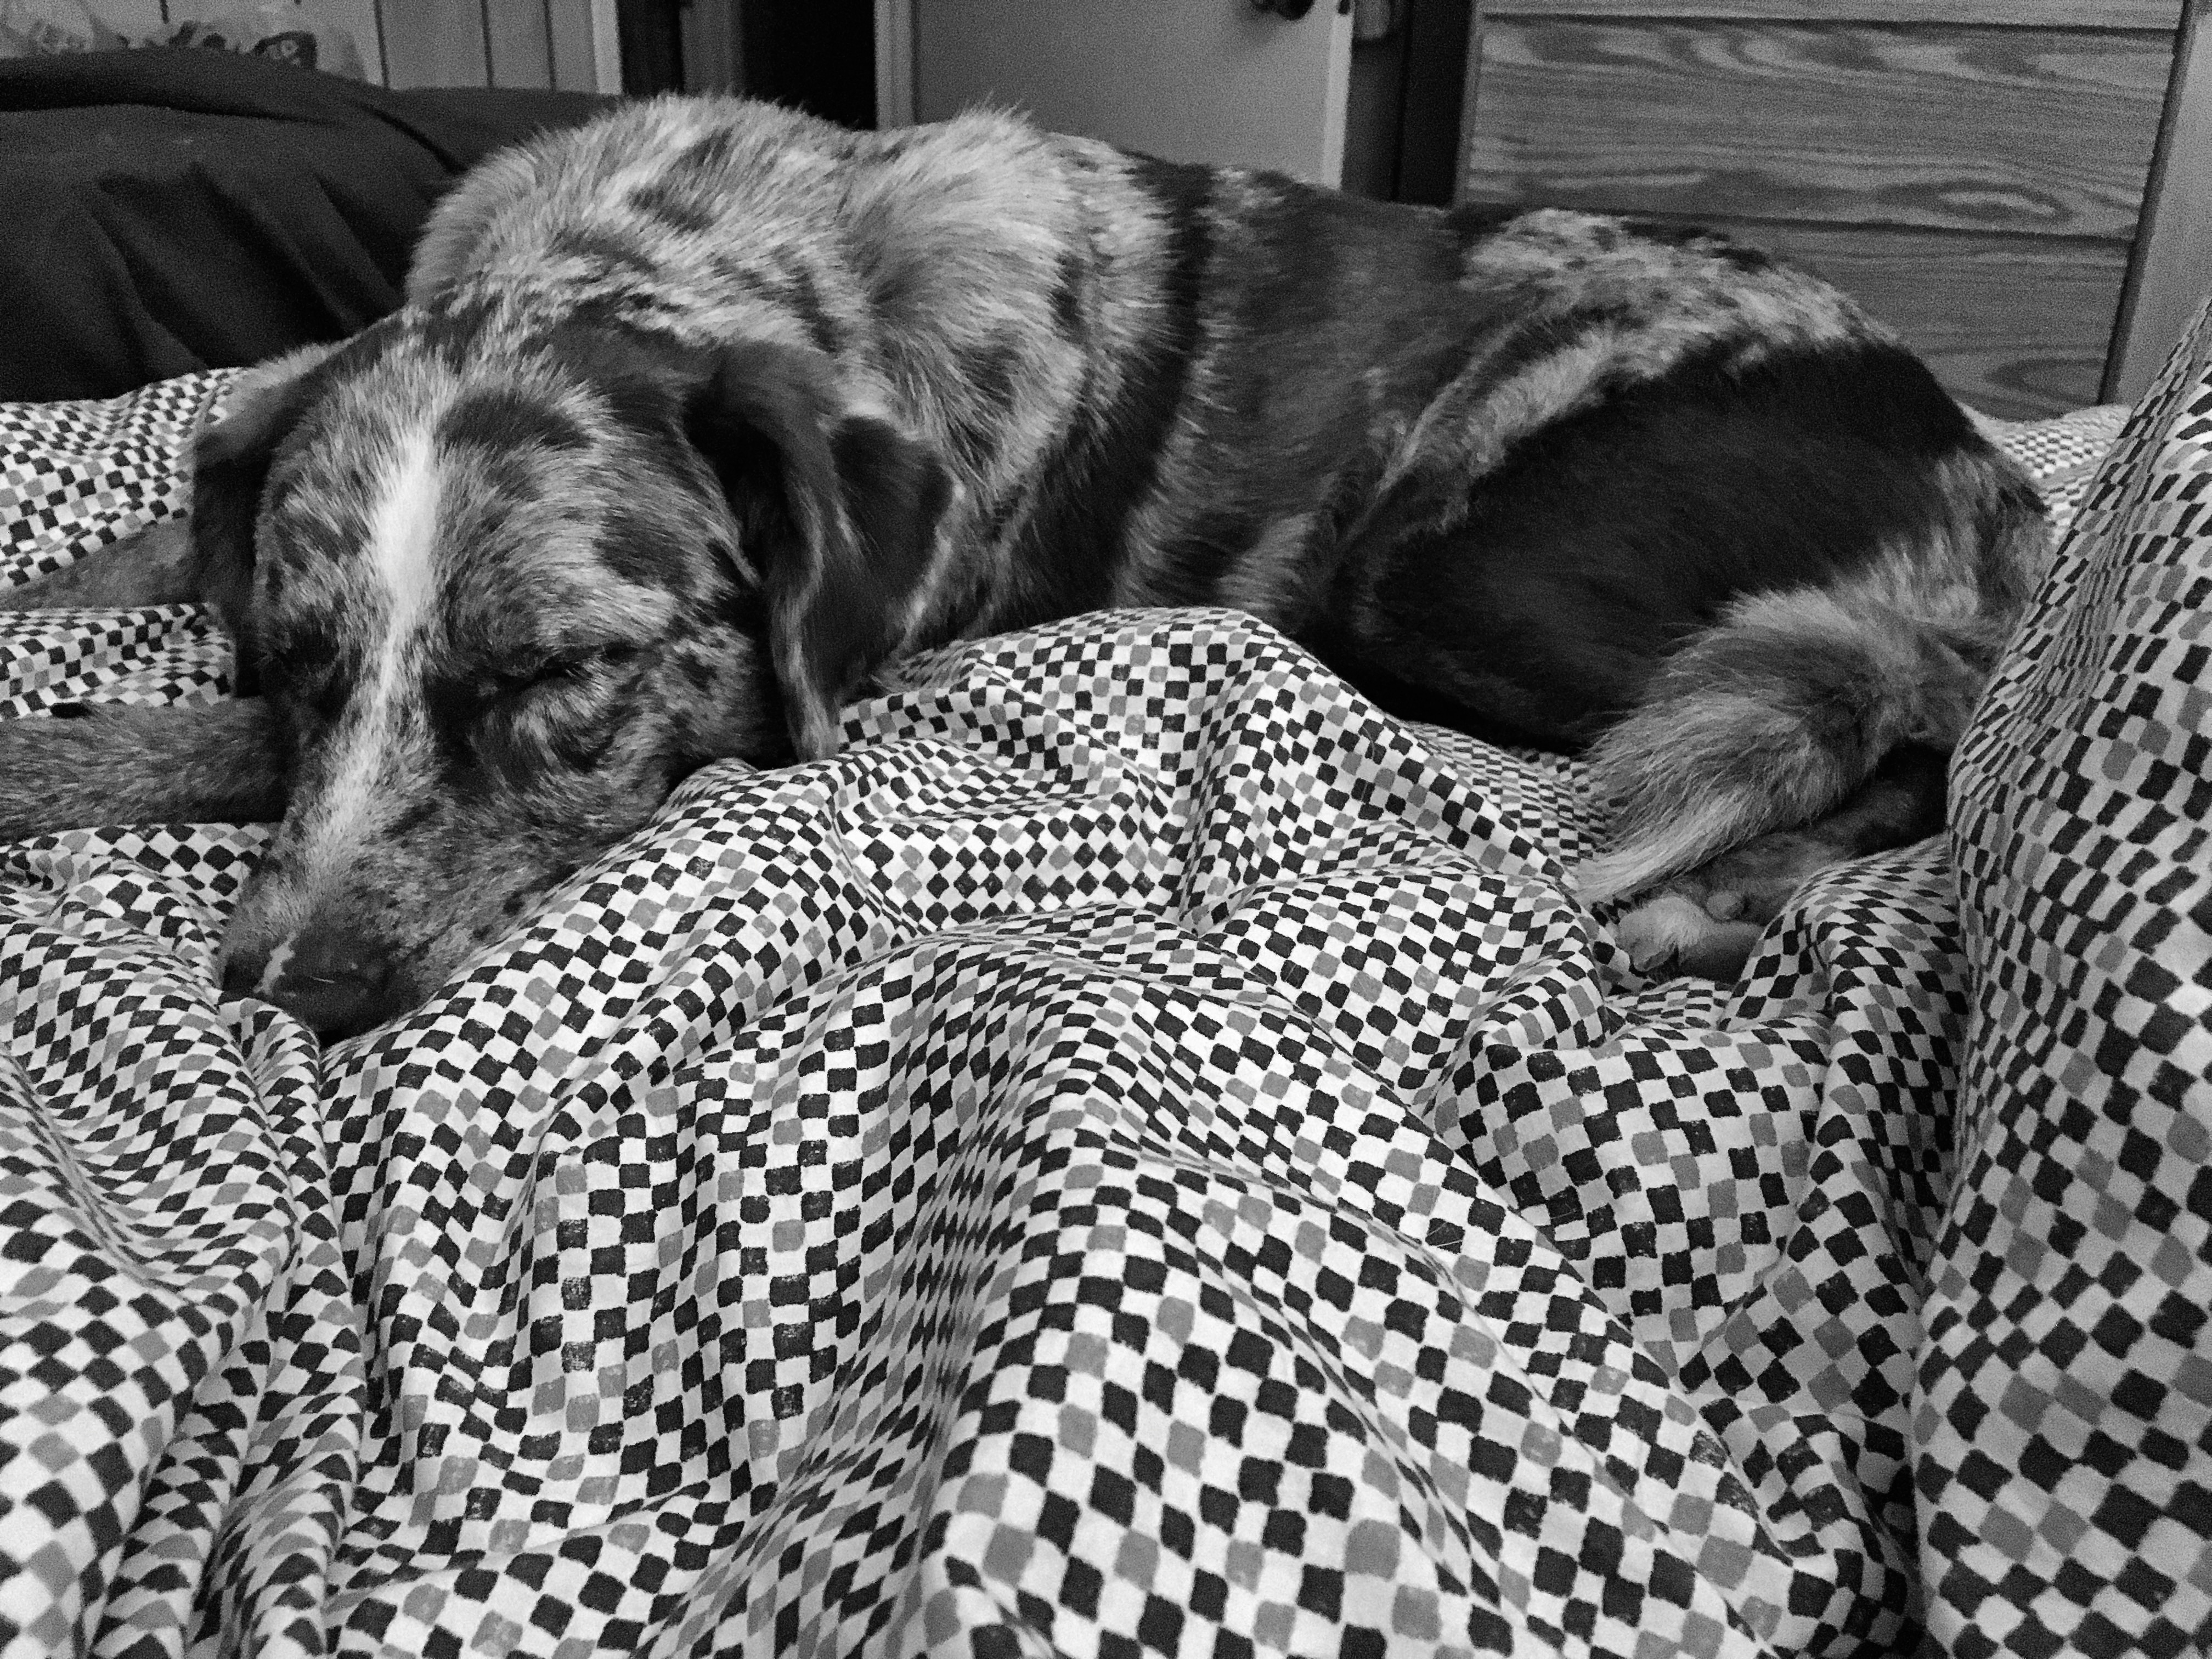
black and white, puppy, dog, mammal, black, monochrome, bw, vertebrate, felix, animal shelter, monochrome photography, street dog, dog like mammal